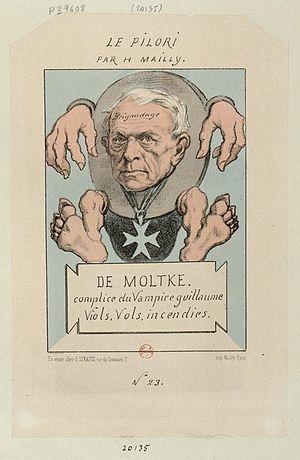
Le général von Moltke cloué au pilori, complice du vampire Guillaume, viols, vols et incendies.
Helmuth Johann Ludwig, comte von Moltke, né à Gersdorf dans le Mecklembourg le 25 mai 1848 et mort à Berlin le 18 juin 1916, est un général prussien. Il a servi comme chef du Grand État-Major général de l'armée allemande de 1906 à 1914, assurant le commandement pendant les six premières semaines de la Première Guerre mondiale avant d'être remplacé.